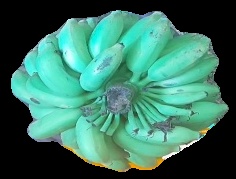
Variety: elakki-bale
Grade: grade2